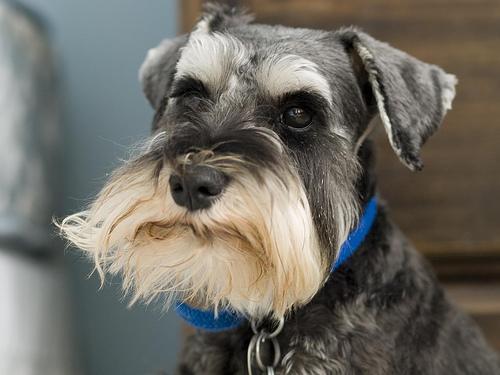
miniature_schnauzer